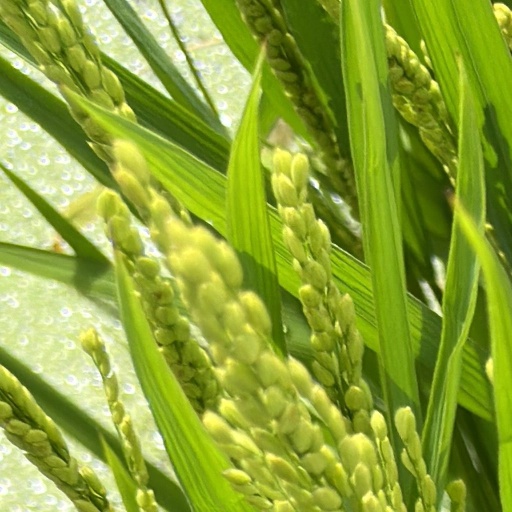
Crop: rice